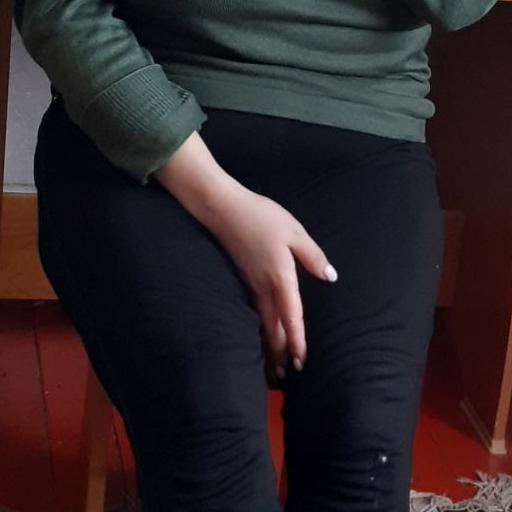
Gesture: no_gesture